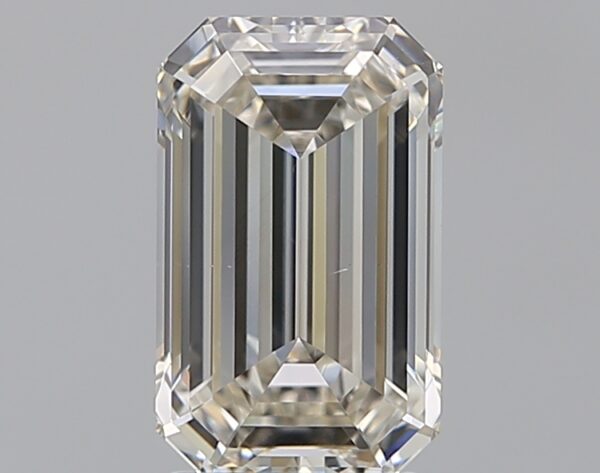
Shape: emerald
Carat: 2.71
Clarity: VS1
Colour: K
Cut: EX
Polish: EX
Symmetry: EX
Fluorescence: F
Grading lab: GIA
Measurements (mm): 10.31 x 6.33 x 4.13